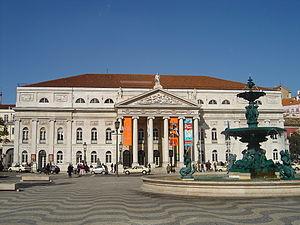
Le Rossio est le nom historique de la place Don Pedro IV située dans la partie basse de la vieille ville de Lisbonne au Portugal. Son importance remonte au Moyen Âge et elle a été le théâtre de nombreuses célébrations, ainsi que de révoltes populaires et exécutions publiques. Située dans un quartier commerçant, elle est aujourd'hui un lieu très fréquenté par les Lisboètes et les touristes.
Fortunato Lodi est un architecte italien ayant travaillé au Portugal entre 1841 et 1846.
Le Théâtre national Dona Maria II est un théâtre situé à Lisbonne au Portugal, sur le Rossio, dans le cœur historique de la vieille ville. Le théâtre compte parmi les salles les plus prestigieuses du pays.